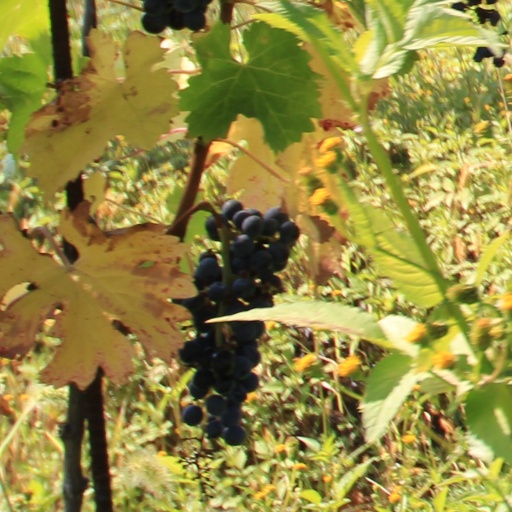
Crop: grape